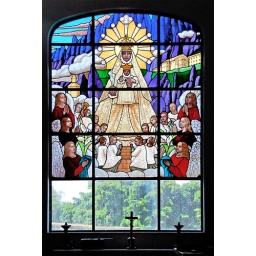
Stained glass window in a chapel at the Necropolis, Havana